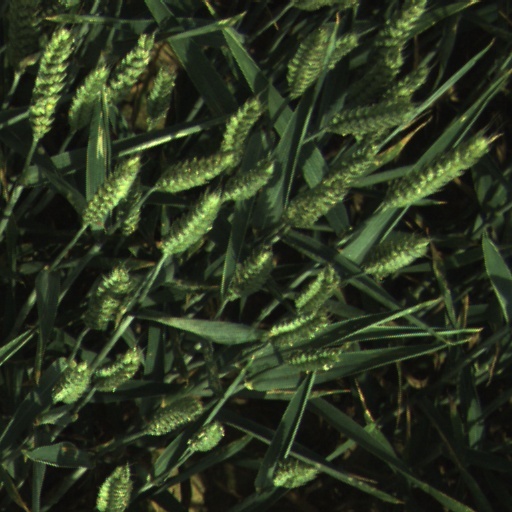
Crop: wheat